Lance Franklin

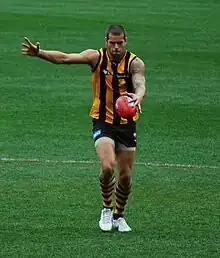
Franklin kicking for goal against Port Adelaide in 2011

After a moderately good year in 2010, Franklin had a consistent start to the 2011 season. In round 8 against the Sydney Swans at the SCG, Franklin kicked his 400th goal for Hawthorn in a six-goal outing as the Hawks beat the Swans by 46 points. He continued his consistent goalkicking form for the remainder of the year, including a season-high eight goals in a club-record 165-point win against a young Port Adelaide side at the MCG in Round 21. Franklin went on to win his second Coleman Medal that year with 71 goals, despite spending a significant amount of time further up the ground.